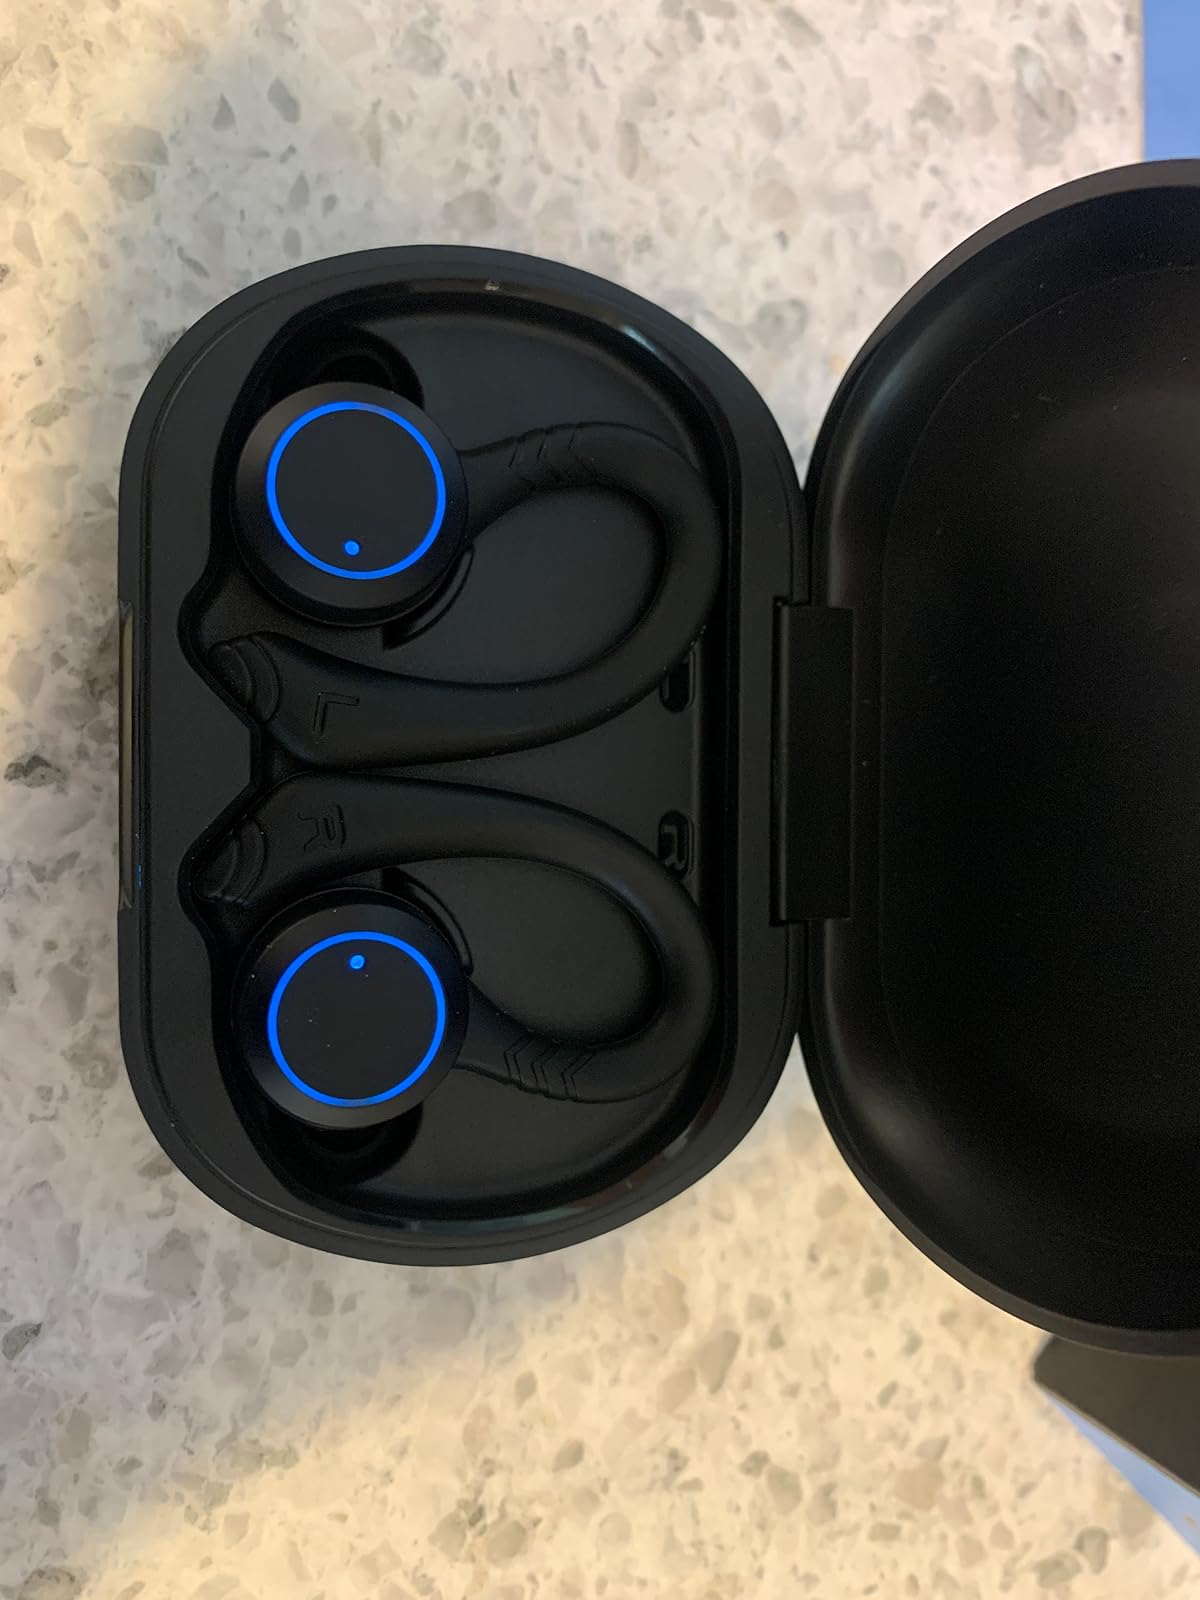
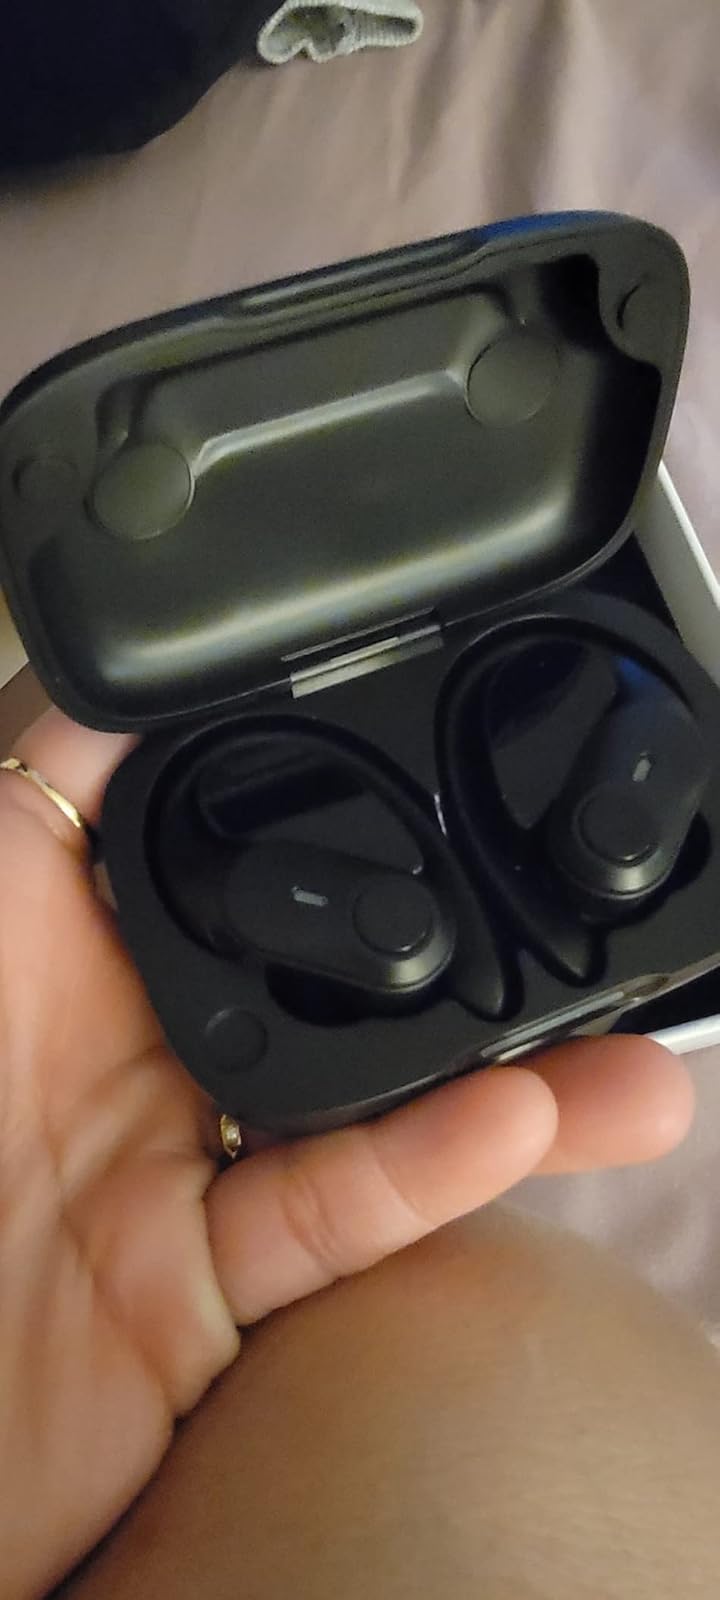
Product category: earbuds
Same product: no